Béla Kéler

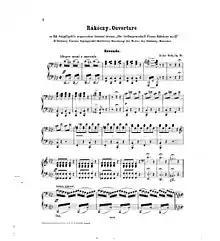
First page of Béla Kéler's Rákóczi Ouverture

His best known piece "Erinnerung an Bartfeld" is written on the melodies of typical local folk songs of Šariš. This piece was (partly) mistakenly rewritten by Johannes Brahms as Hungarian Dance No. 5 because Brahms thought it was a folk song, not an original work.Anton Bruckner copied the instrumentation and form (but not the harmony) of Kéler's "Mazzuchelli-Marsch" (also called "Apollo-Marsch") exactly for his own March in E-flat major. (The "Apollo Marsch" was later mistaken for a work of Bruckner's).